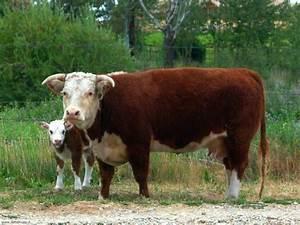
cow